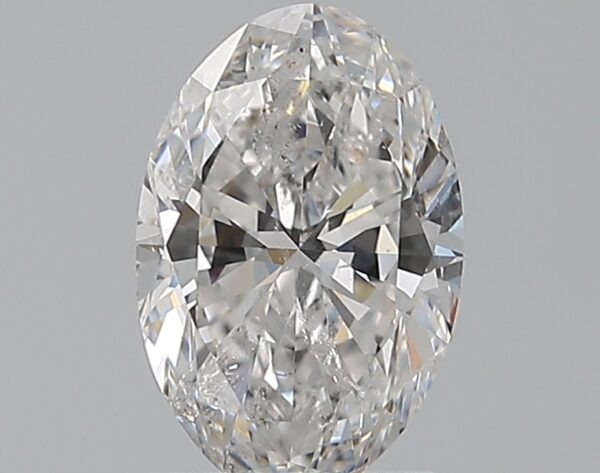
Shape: oval
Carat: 1.2
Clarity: SI2
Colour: F
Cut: EX
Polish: VG
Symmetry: VG
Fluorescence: N
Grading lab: IGI
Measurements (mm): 8.72 x 5.79 x 3.63